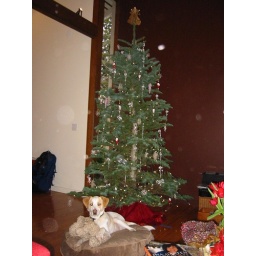
Zach by Christmas tree with new stuffed animal toy